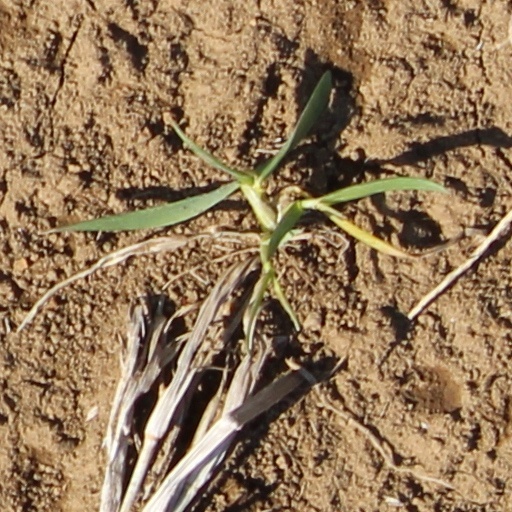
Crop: wheat